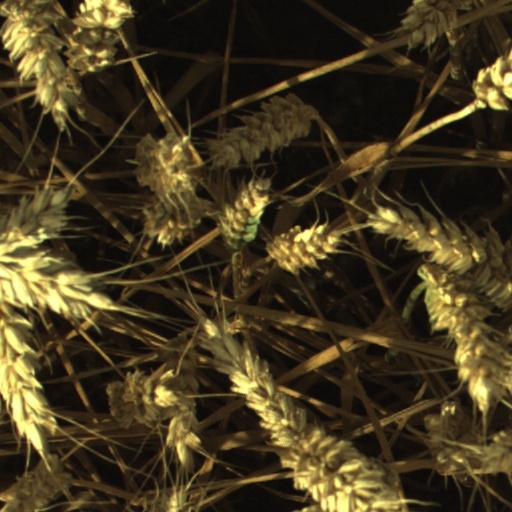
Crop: wheat